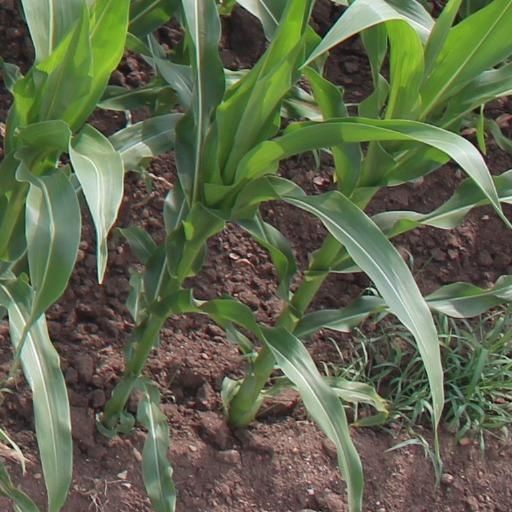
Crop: maize; corn